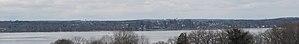
Schondorf am Ammersee est une commune de Bavière, située dans l'arrondissement de Landsberg am Lech, dans le district de Haute-Bavière.